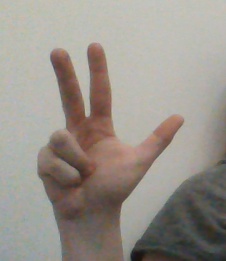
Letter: al